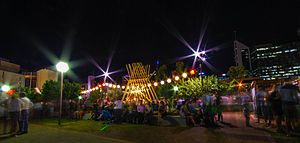
Perth (Australien) / Kultur / Kunst og underholdning
Noodle Night Markets i marts ved Perth Cultural Centre
Perth er hovedstad og største by i den australske delstat Western Australia. Det er den fjerdestørste by i Australien med 2,02 millioner indbyggere i Perth metropolområdet. Perth er en del af South West Land Division i Western Australia og størstedelen af Perths metropolområde ligger på kystsletten Swan Coastal Plain, som er en smal stribe land mellem det Indiske Ocean og de lave klipper i Darling Scarp. De første bosættelser var ved floden Swan River og i dag ligger såvel byens centrale forretningskvarter som havnen ved floden. Perth er administrativt inddelt i en række lokalregeringsområder, som igen består af et stort antal forstæder, der strækker sig fra Two Rocks i nord til Rockingham i syd og The Lakes i øst.